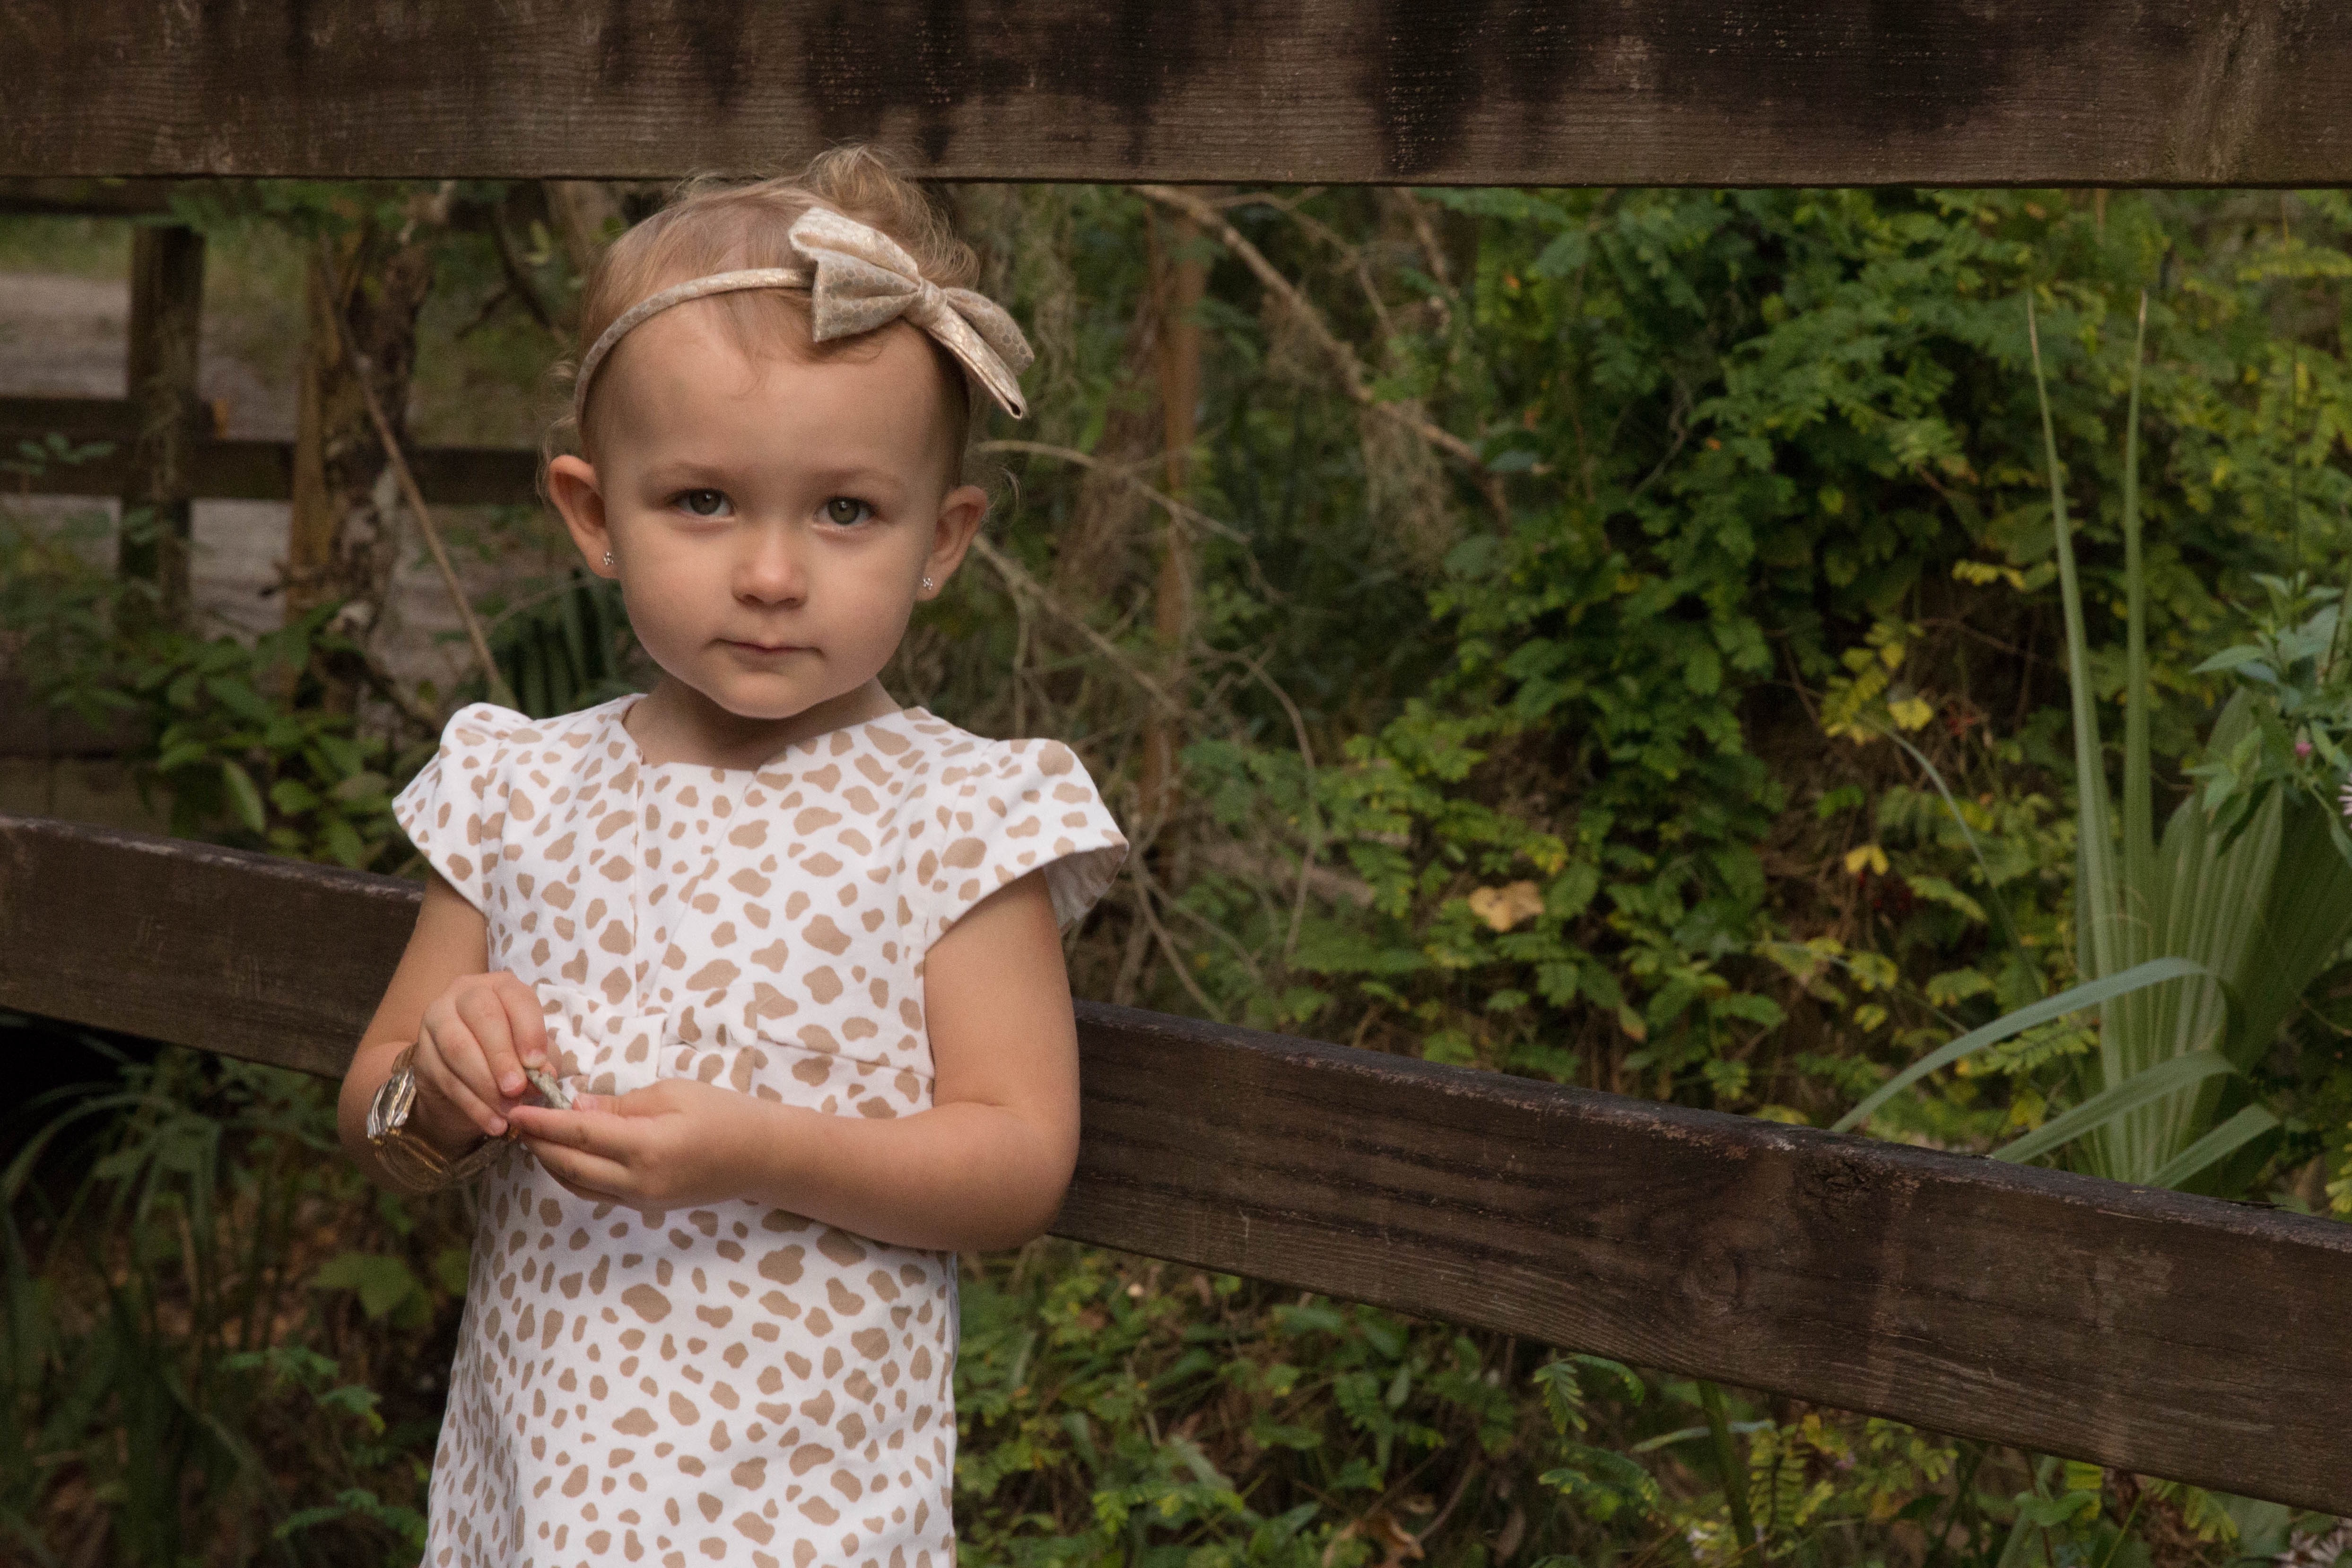
people, flower, pattern, child, dress, toddler, portrait photography